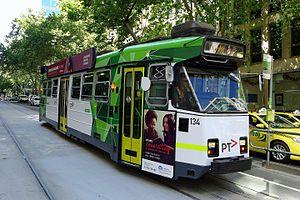
Le tramway fut introduit à Melbourne, Australie, en 1885, et cette ville en possède aujourd'hui le plus vaste réseau au monde, depuis que Saint-Pétersbourg a démonté massivement ses lignes de tramways dans les années 2000. Le réseau se compose de 245 km de voies, de 500 tramways, 24 lignes, et 1 813 arrêts. Les tramways sont alimentés en tension continue 600 V, délivrée par une caténaire, et circulent sur une voie à écartement standard. Le réseau est exploité actuellement par la société privée Yarra Trams sous contrat avec le gouvernement du Victoria, qui en est le propriétaire. Les tramways de Melbourne contribuent dans une large mesure au caractère distinctif de la ville, et ils sont très aimés par ses habitants.